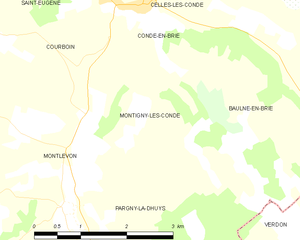
Carte des communes françaises: Montigny-lès-Condé